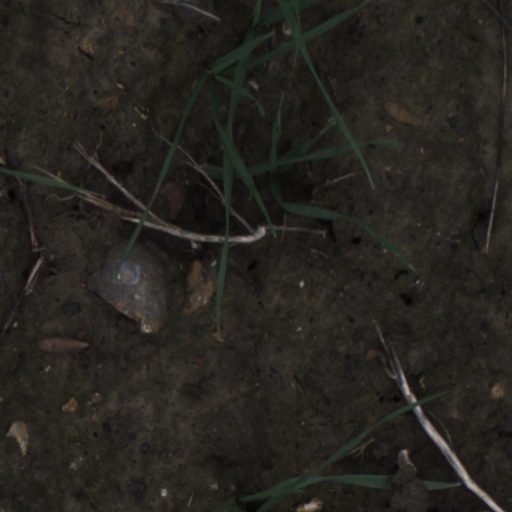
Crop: wheat